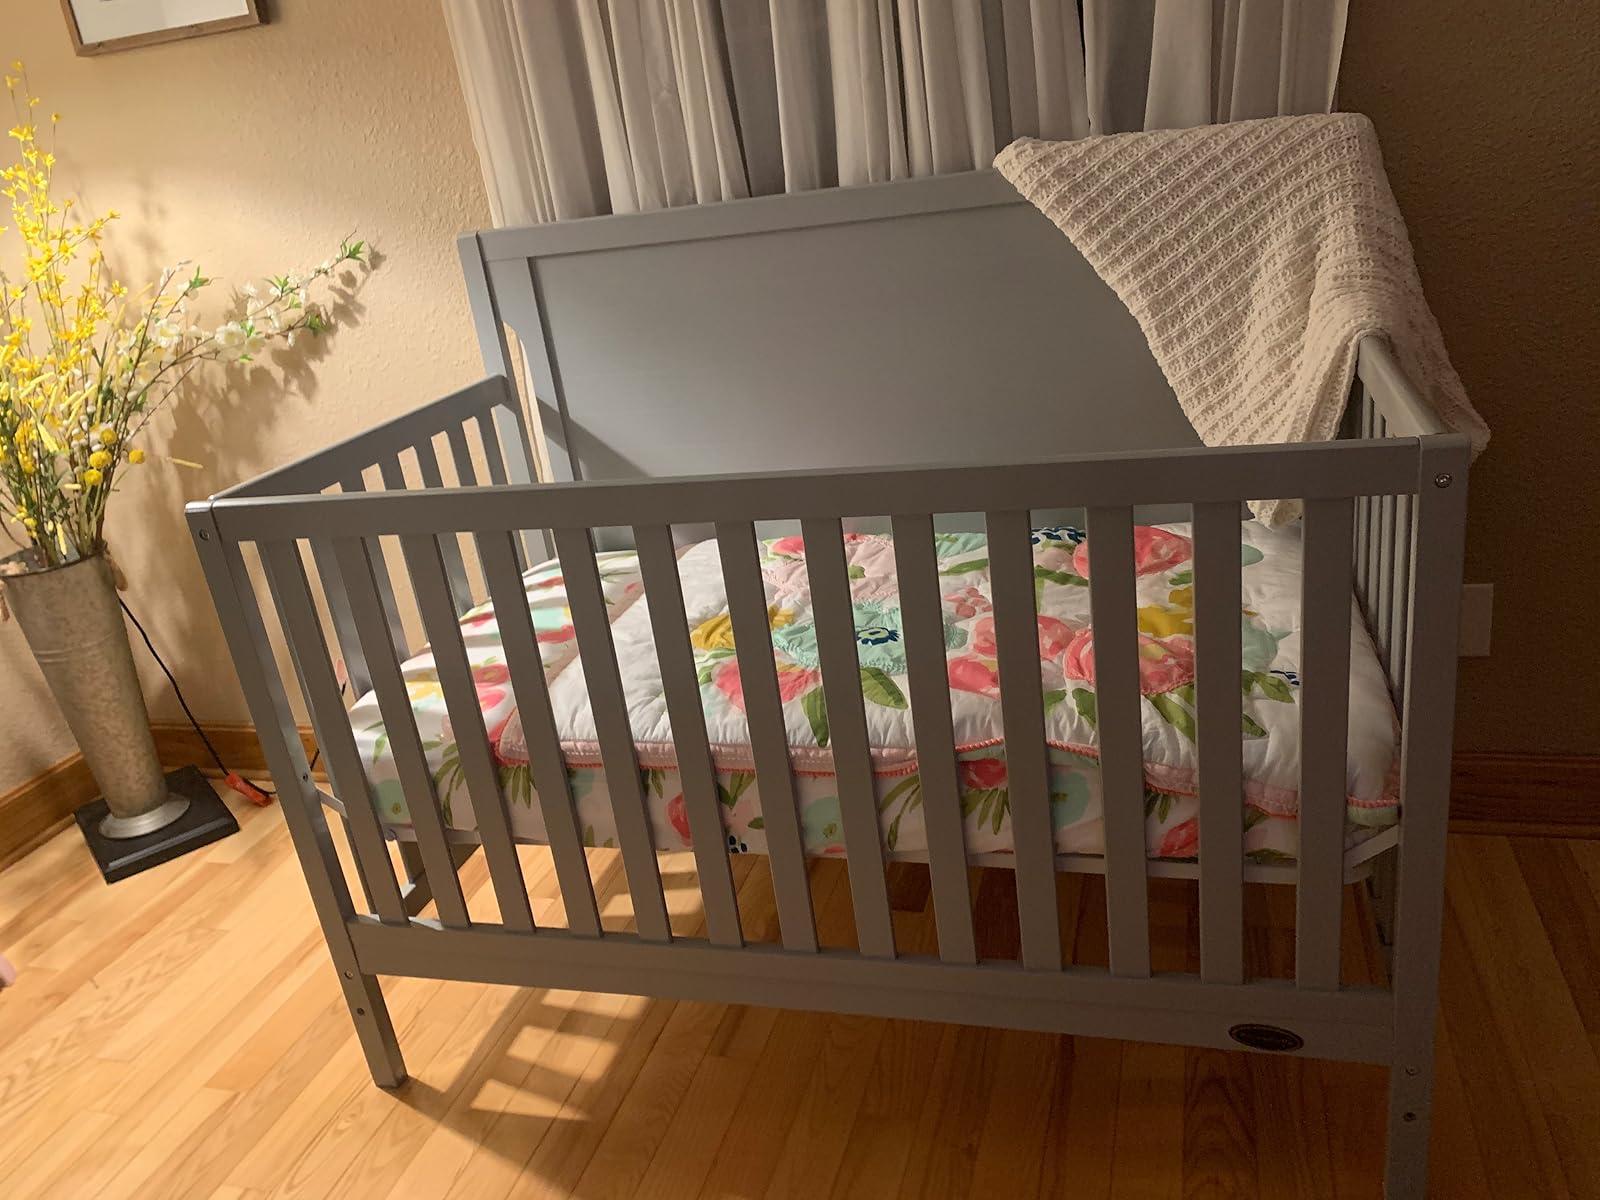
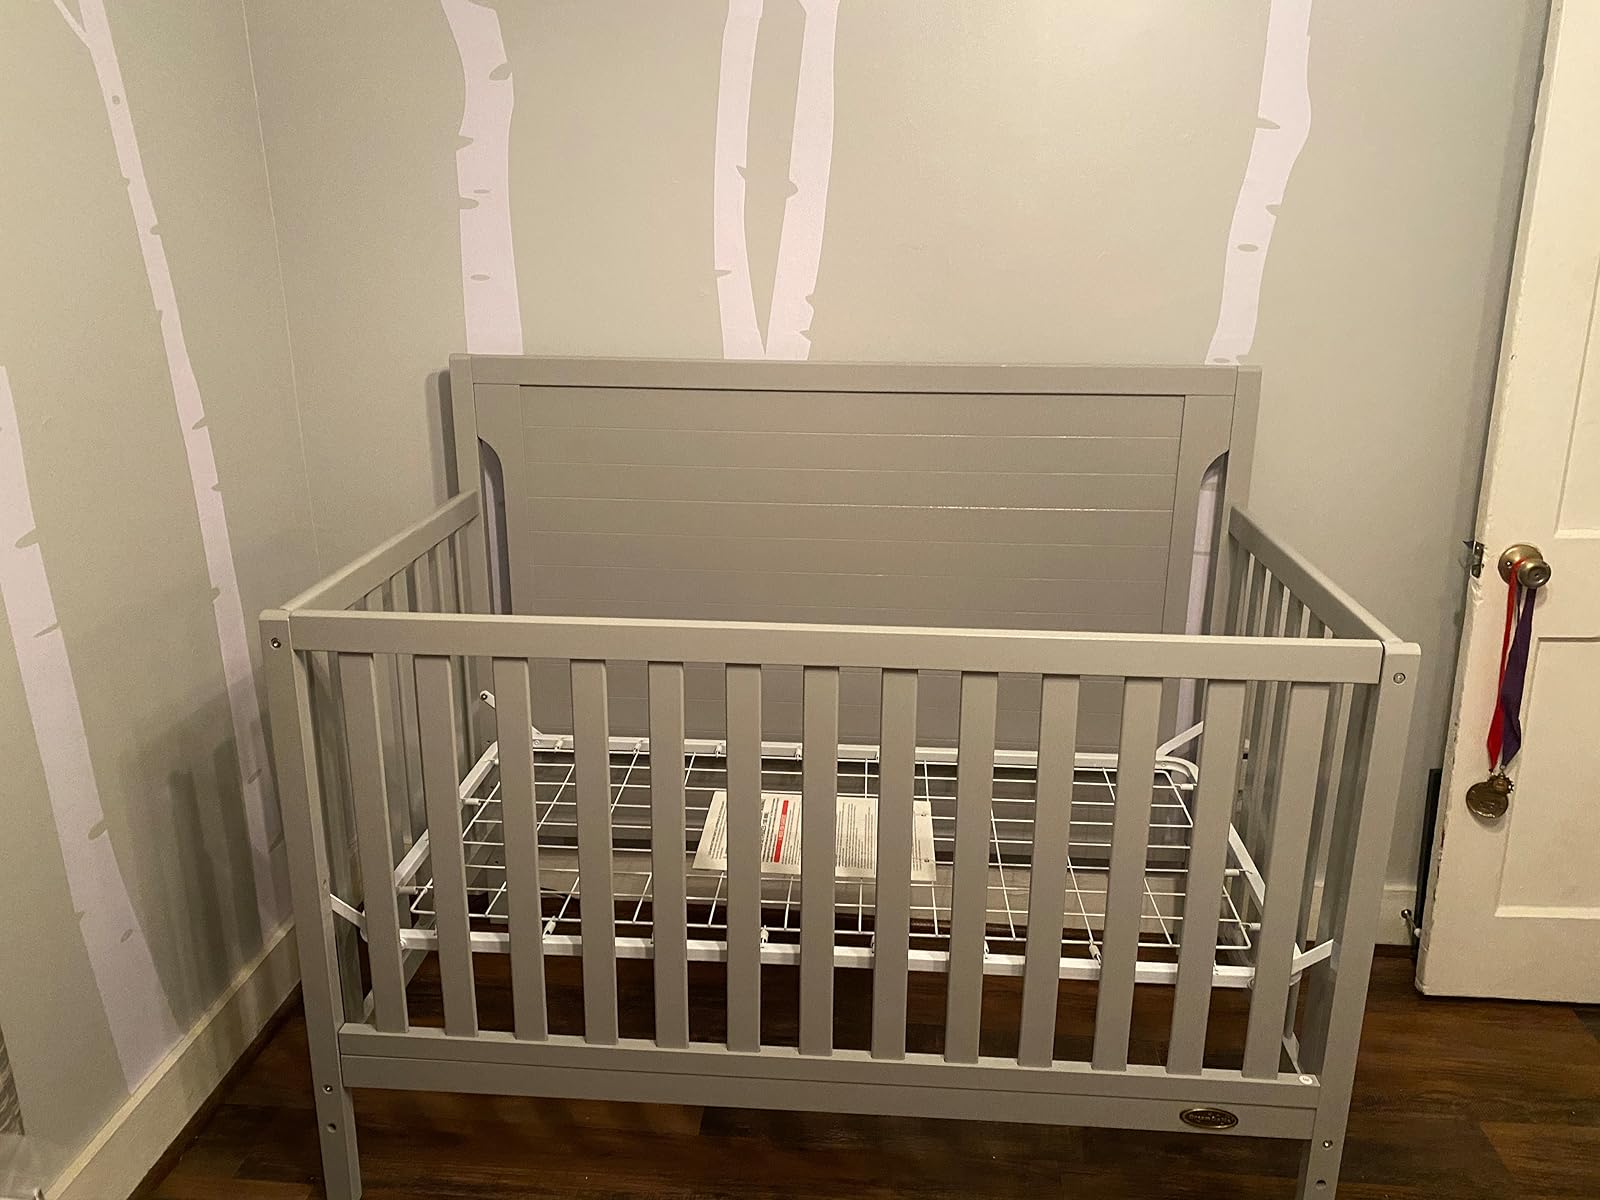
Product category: products_crib
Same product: yes